Labradoodle

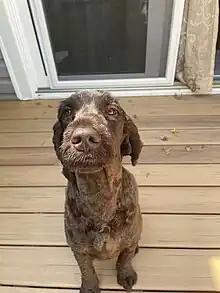
A female labradoodle

Because the labradoodle is a cross between two dog breeds and not a breed itself, puppies in the early mixed generations do not have consistently predictable characteristics. The first crossing of a poodle with a labrador results in variations in appearance, size, coat, and temperament. So while most labradoodles share some common traits, their appearance and behavioural characteristics are widely variable.